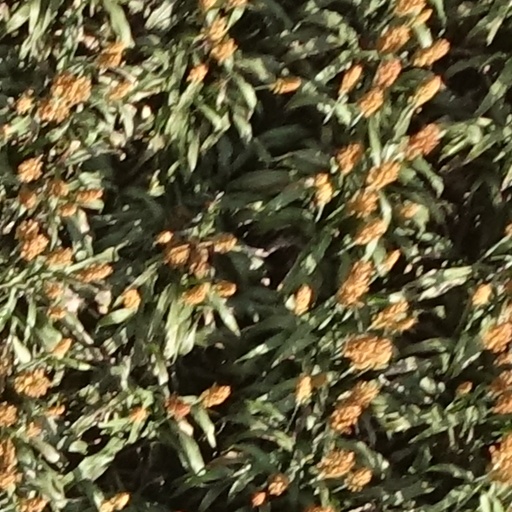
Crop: sorghum